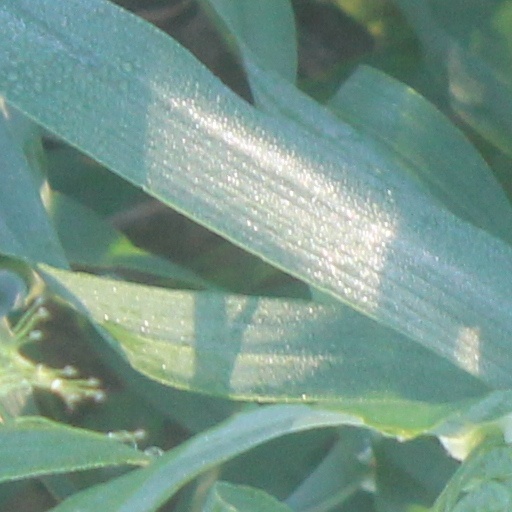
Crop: wheat